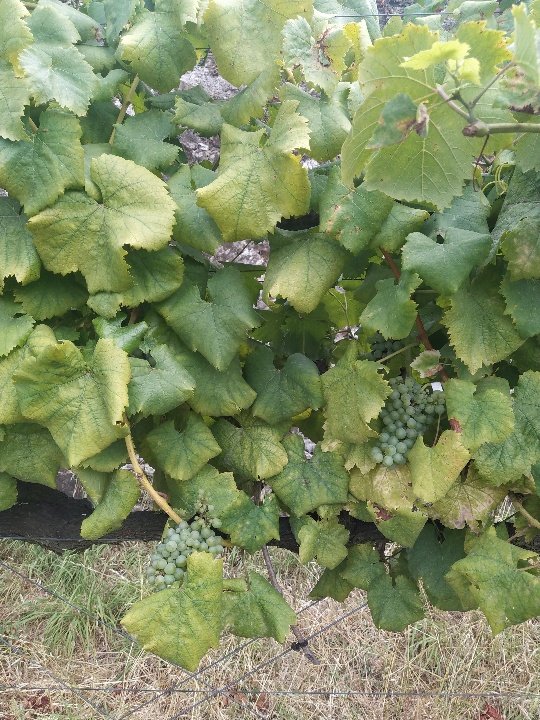
Berries visible: 47
Grape clusters: 2